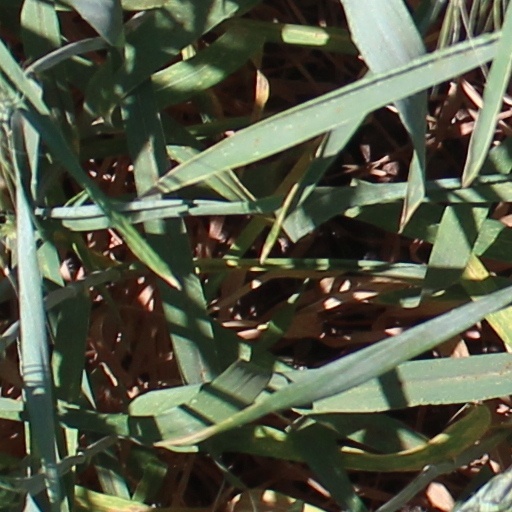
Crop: wheat